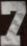
Number: 7